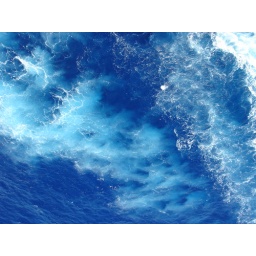
The water in the ocean was SO BLUE. I loved it!